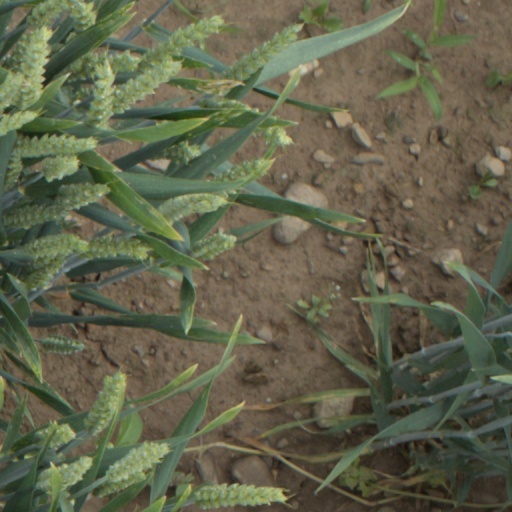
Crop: wheat